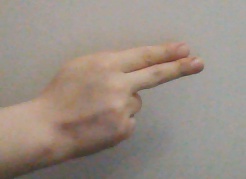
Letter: ain